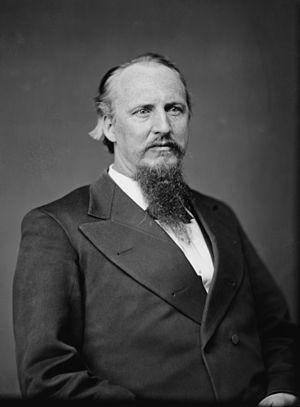
Depuis son admission à l'Union, le 10 août 1821, l'État du Missouri élit deux sénateurs, membres du Sénat fédéral.